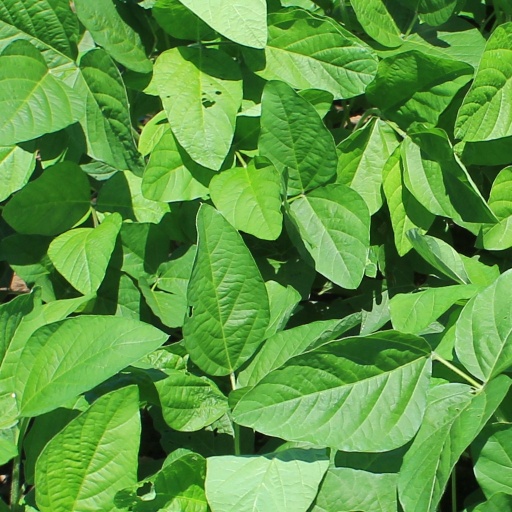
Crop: soybean